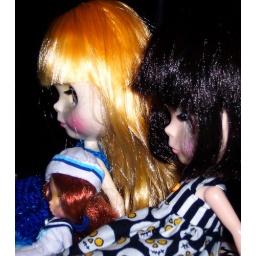
(258/365) Some of the girls gathered on the chair in front of the TV to watch football yesterday evening. They're NFL fanatics!